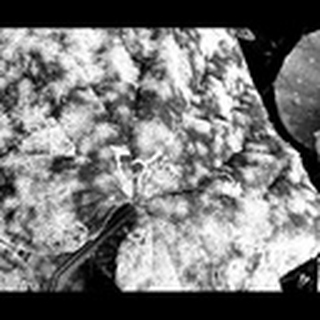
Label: cotton_powdery_mildew